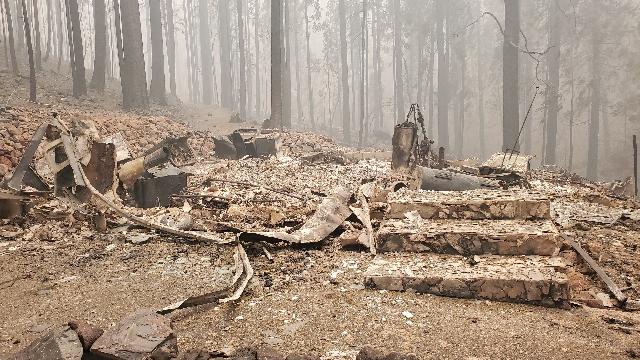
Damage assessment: destroyed